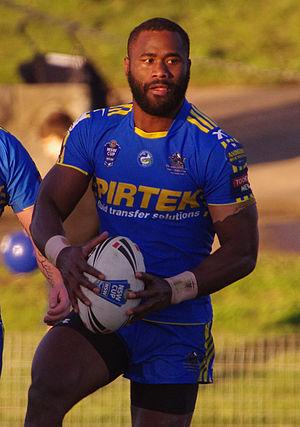
La Saison 2014 de la National Rugby League est la cent-huitième saison de cette compétition depuis que celle-ci a été créée en 1908. Seize équipes jouent 26 journées de championnat, les huit meilleures d'entre elles sont qualifiées pour les phases finales, dans le but de se qualifier pour la grande finale.
Semi Radradra, né le 13 juin 1992 à Savu, est un joueur de rugby à XIII fidjien et australien évoluant au poste d'ailier. Il fait ses débuts en National Rugby League avec les Eels de Parramatta lors de la saison 2013. Ses débuts sont remarqués au point d'être sélectionné en sélection fidjienne pour la Coupe du monde 2013 avec laquelle il dispute la demi-finale contre l'Australie. Il est désigné en 2014 et 2015 meilleur ailier de la NRL ajouté du titre de meilleur marqueur d'essais en 2015. Il rejoint ensuite la sélection australienne à partir de 2016 non sans créer d'émois aux îles Fidji.